Jacques Opangault

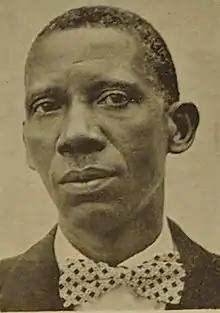

Jacques Opangault (13 December 1907 – 20 August 1978) was a Congolese politician. The founder of the "Mouvement Socialiste Africain" (MSA), he competed with Félix Tchicaya's "Parti Progressiste Congolais" (PPC) during two-party rule in Congo during the 1950s.